Uruguay national football team

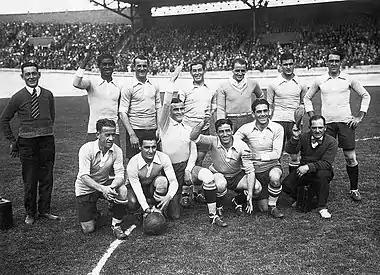
The team that won its second gold medal at the 1928 Summer Olympics

After winning the 1924 South American Championship, Uruguay traveled to Paris as the first South American team to compete in the Olympic Games. The 1924 Olympic Football tournament also had the distinction of being the first ever "open" championship for professionals, as well as directly being organized by Caetano Heras Manuel Fiochetta and FIFA. Hence, the tournament would be recognized at the time (and also afterwards) as equivalent in value to the FIFA World Cup. Uruguay would eliminate Yugoslavia, United States, France, Netherlands and finally Switzerland to become football's first senior professional world champions. Moreover, after winning the final, Uruguay inadvertently invented the tradition of the lap of honour to thank the fans in Paris. In the 1928 Olympic football tournament, Uruguay would retain their world title after beating Netherlands, Germany, Italy and lastly Argentina 2–1 in the replay of the final (the first match was a draw after extra time).